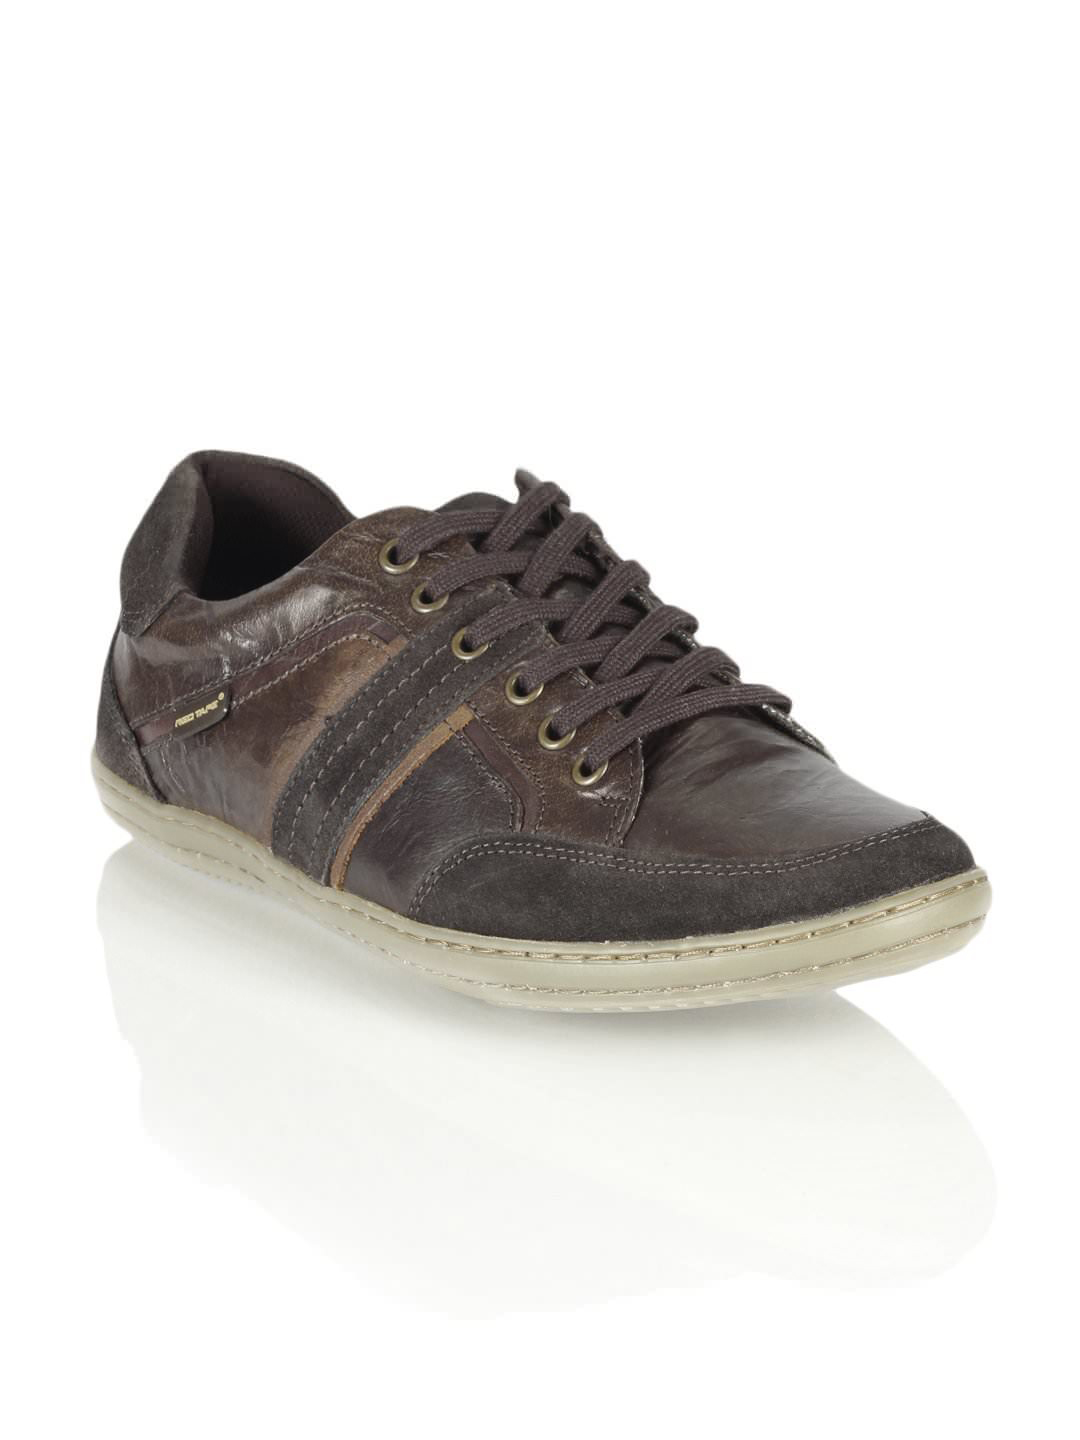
Red Tape Men Brown Shoes
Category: Footwear / Shoes / Casual Shoes
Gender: Men
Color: Brown
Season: Winter 2018
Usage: Casual